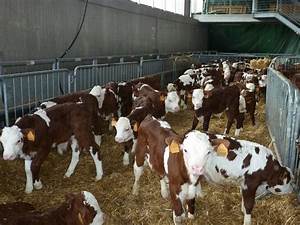
Label: mucca